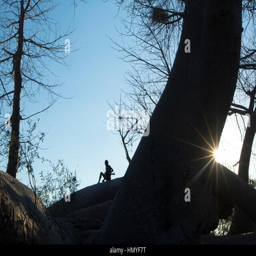
person standing in a tree